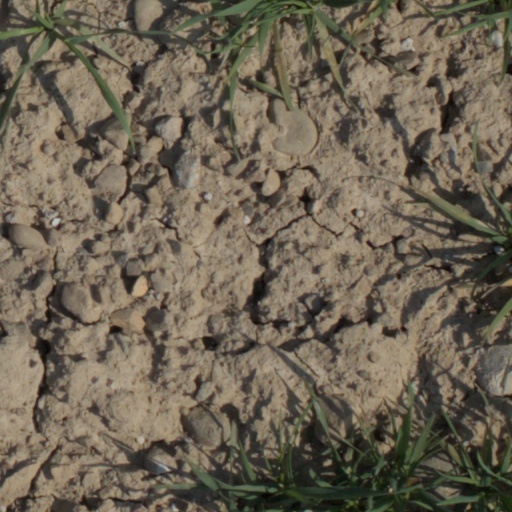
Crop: wheat